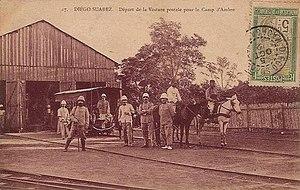
Départ de voiture postale pour le Camp d'Ambre
Le transport ferroviaire à Madagascar repose sur deux réseaux de lignes à voie métrique construits au début du xxᵉ siècle.